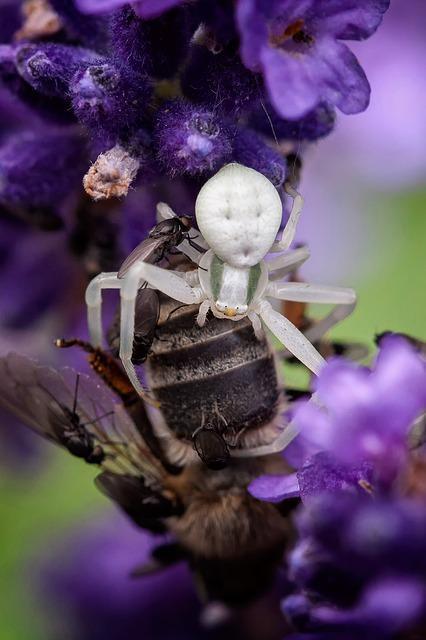
spider